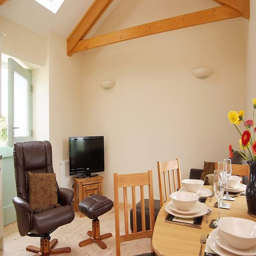
the first floor open plan living - room with kitchen and dining areas .